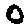
Label: 0